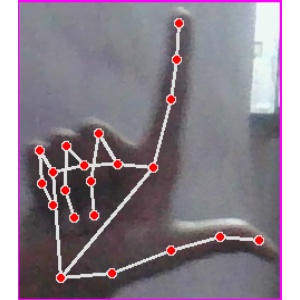
अक्षर: ल